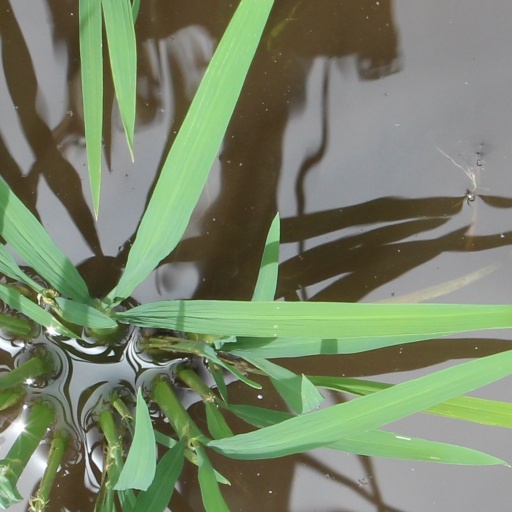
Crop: rice